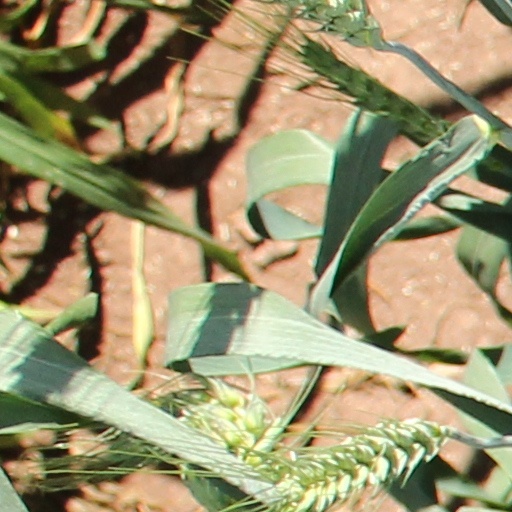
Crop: wheat